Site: brandenburg
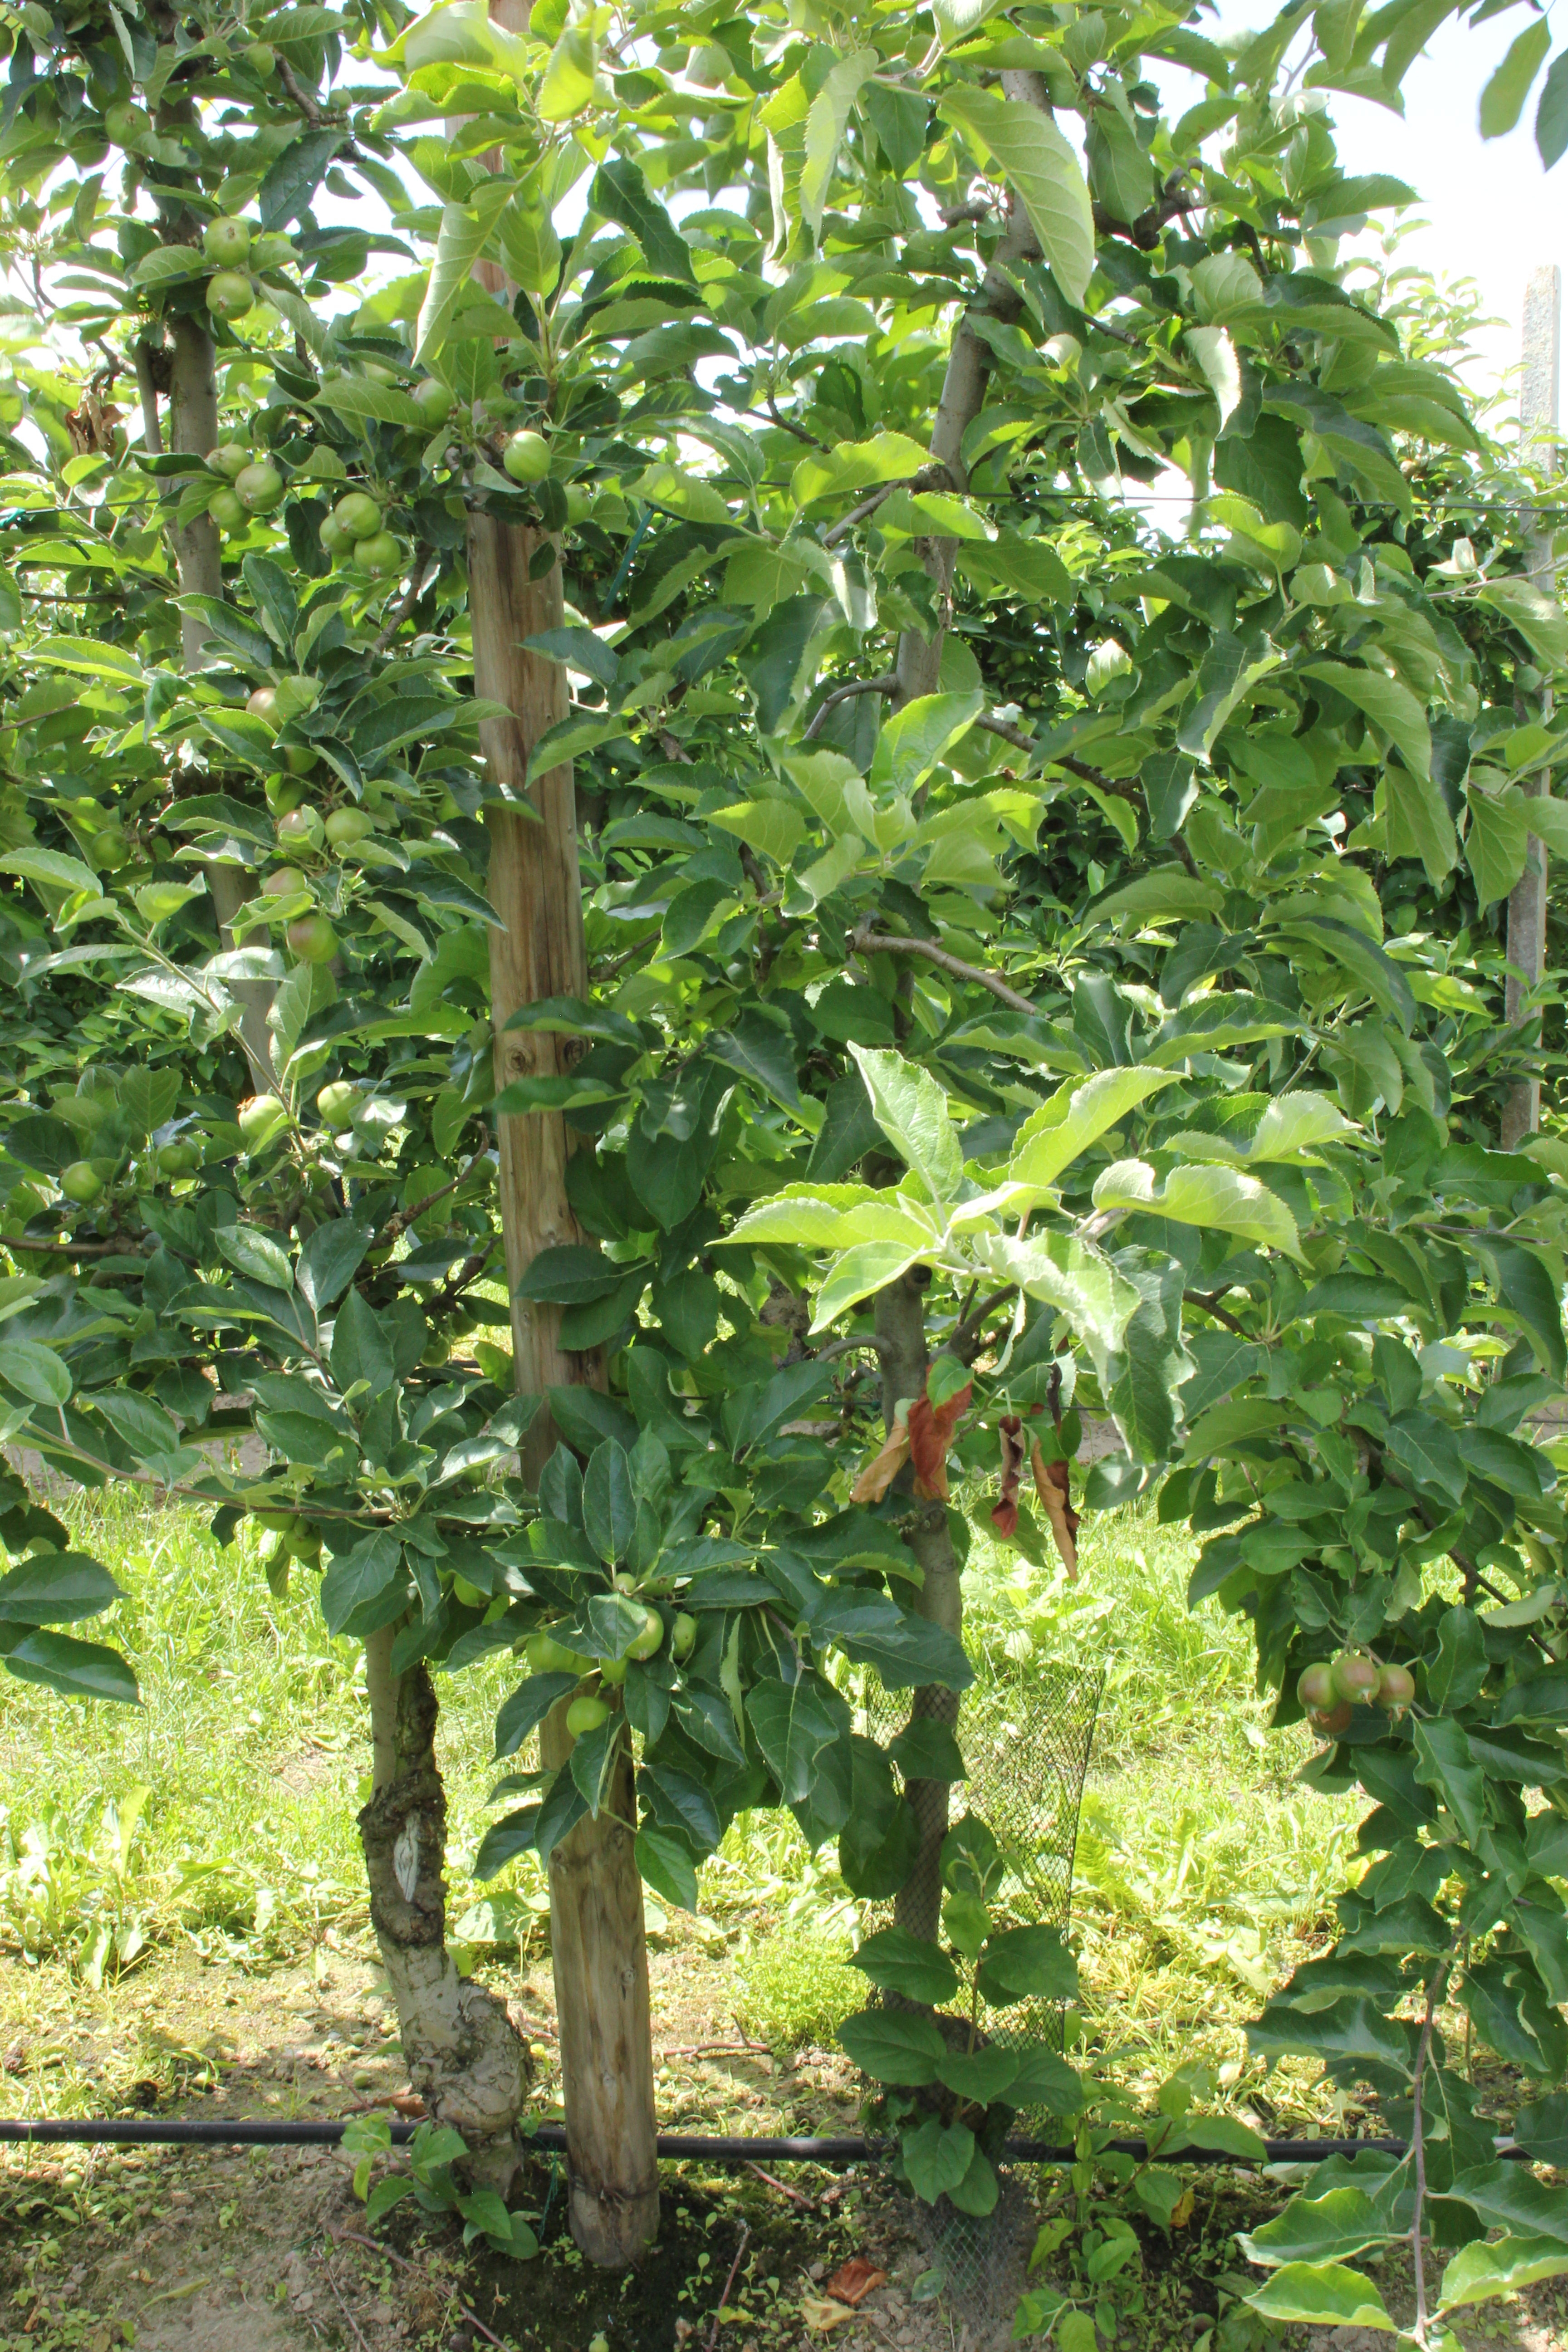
Growth stage (BBCH 73): Development of fruit